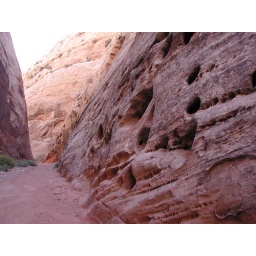
Holes in the rock wall